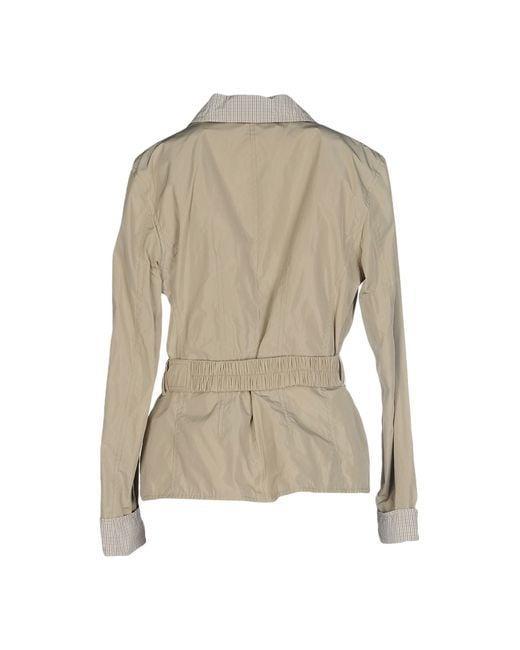
Monocle leichte Camel Nylon Jacke für Damen